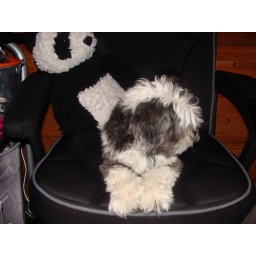
max in desk chair